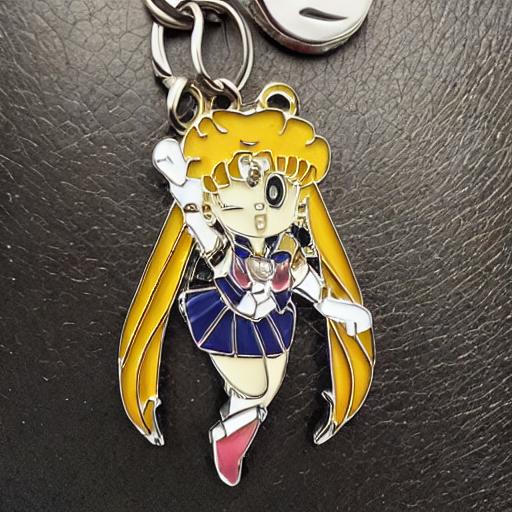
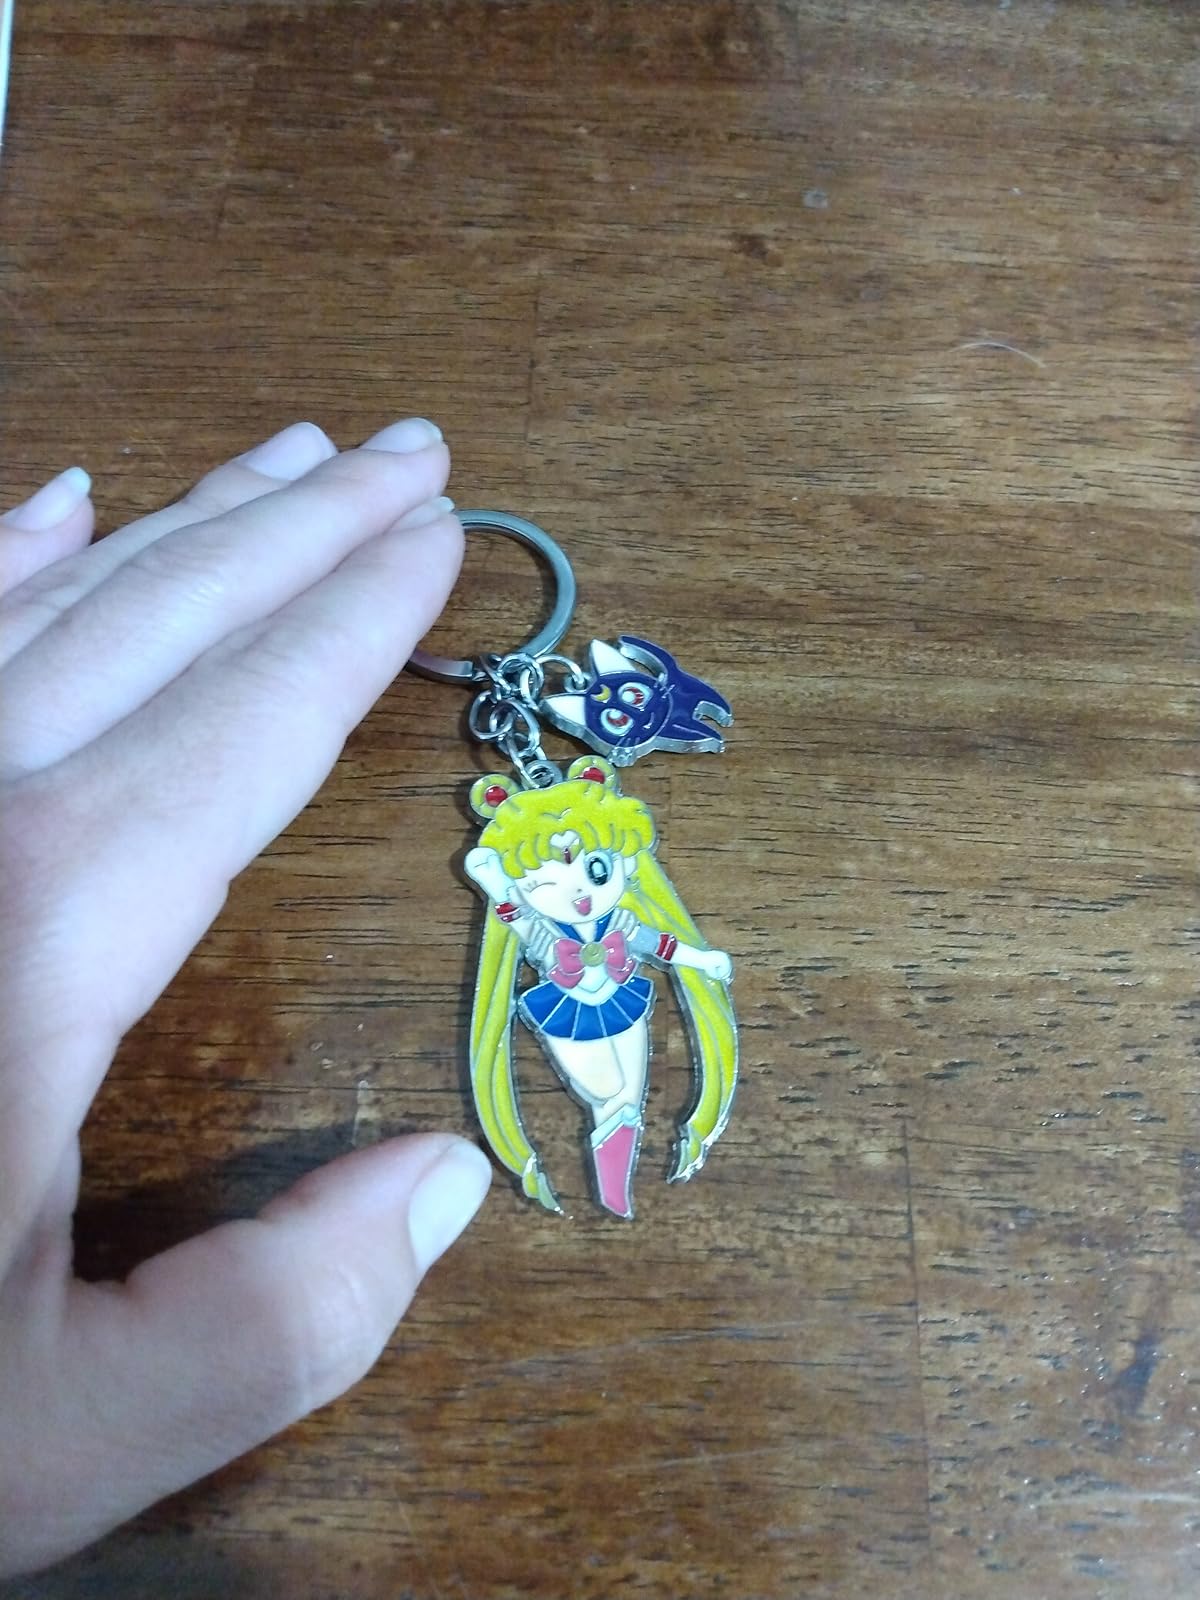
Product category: accessories_keychain
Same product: no